North Finland Group

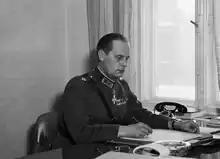
Commander of the North Finland Group Major General Wiljo Tuompo.

The North Finland Group was a formation of the Finnish Army during the Winter War. It was responsible for an almost 800-kilometer-long border from the town of Lieksa to the Arctic Ocean. The group was under the command of Major General Wiljo Tuompo, and its headquarters was located in Kajaani.